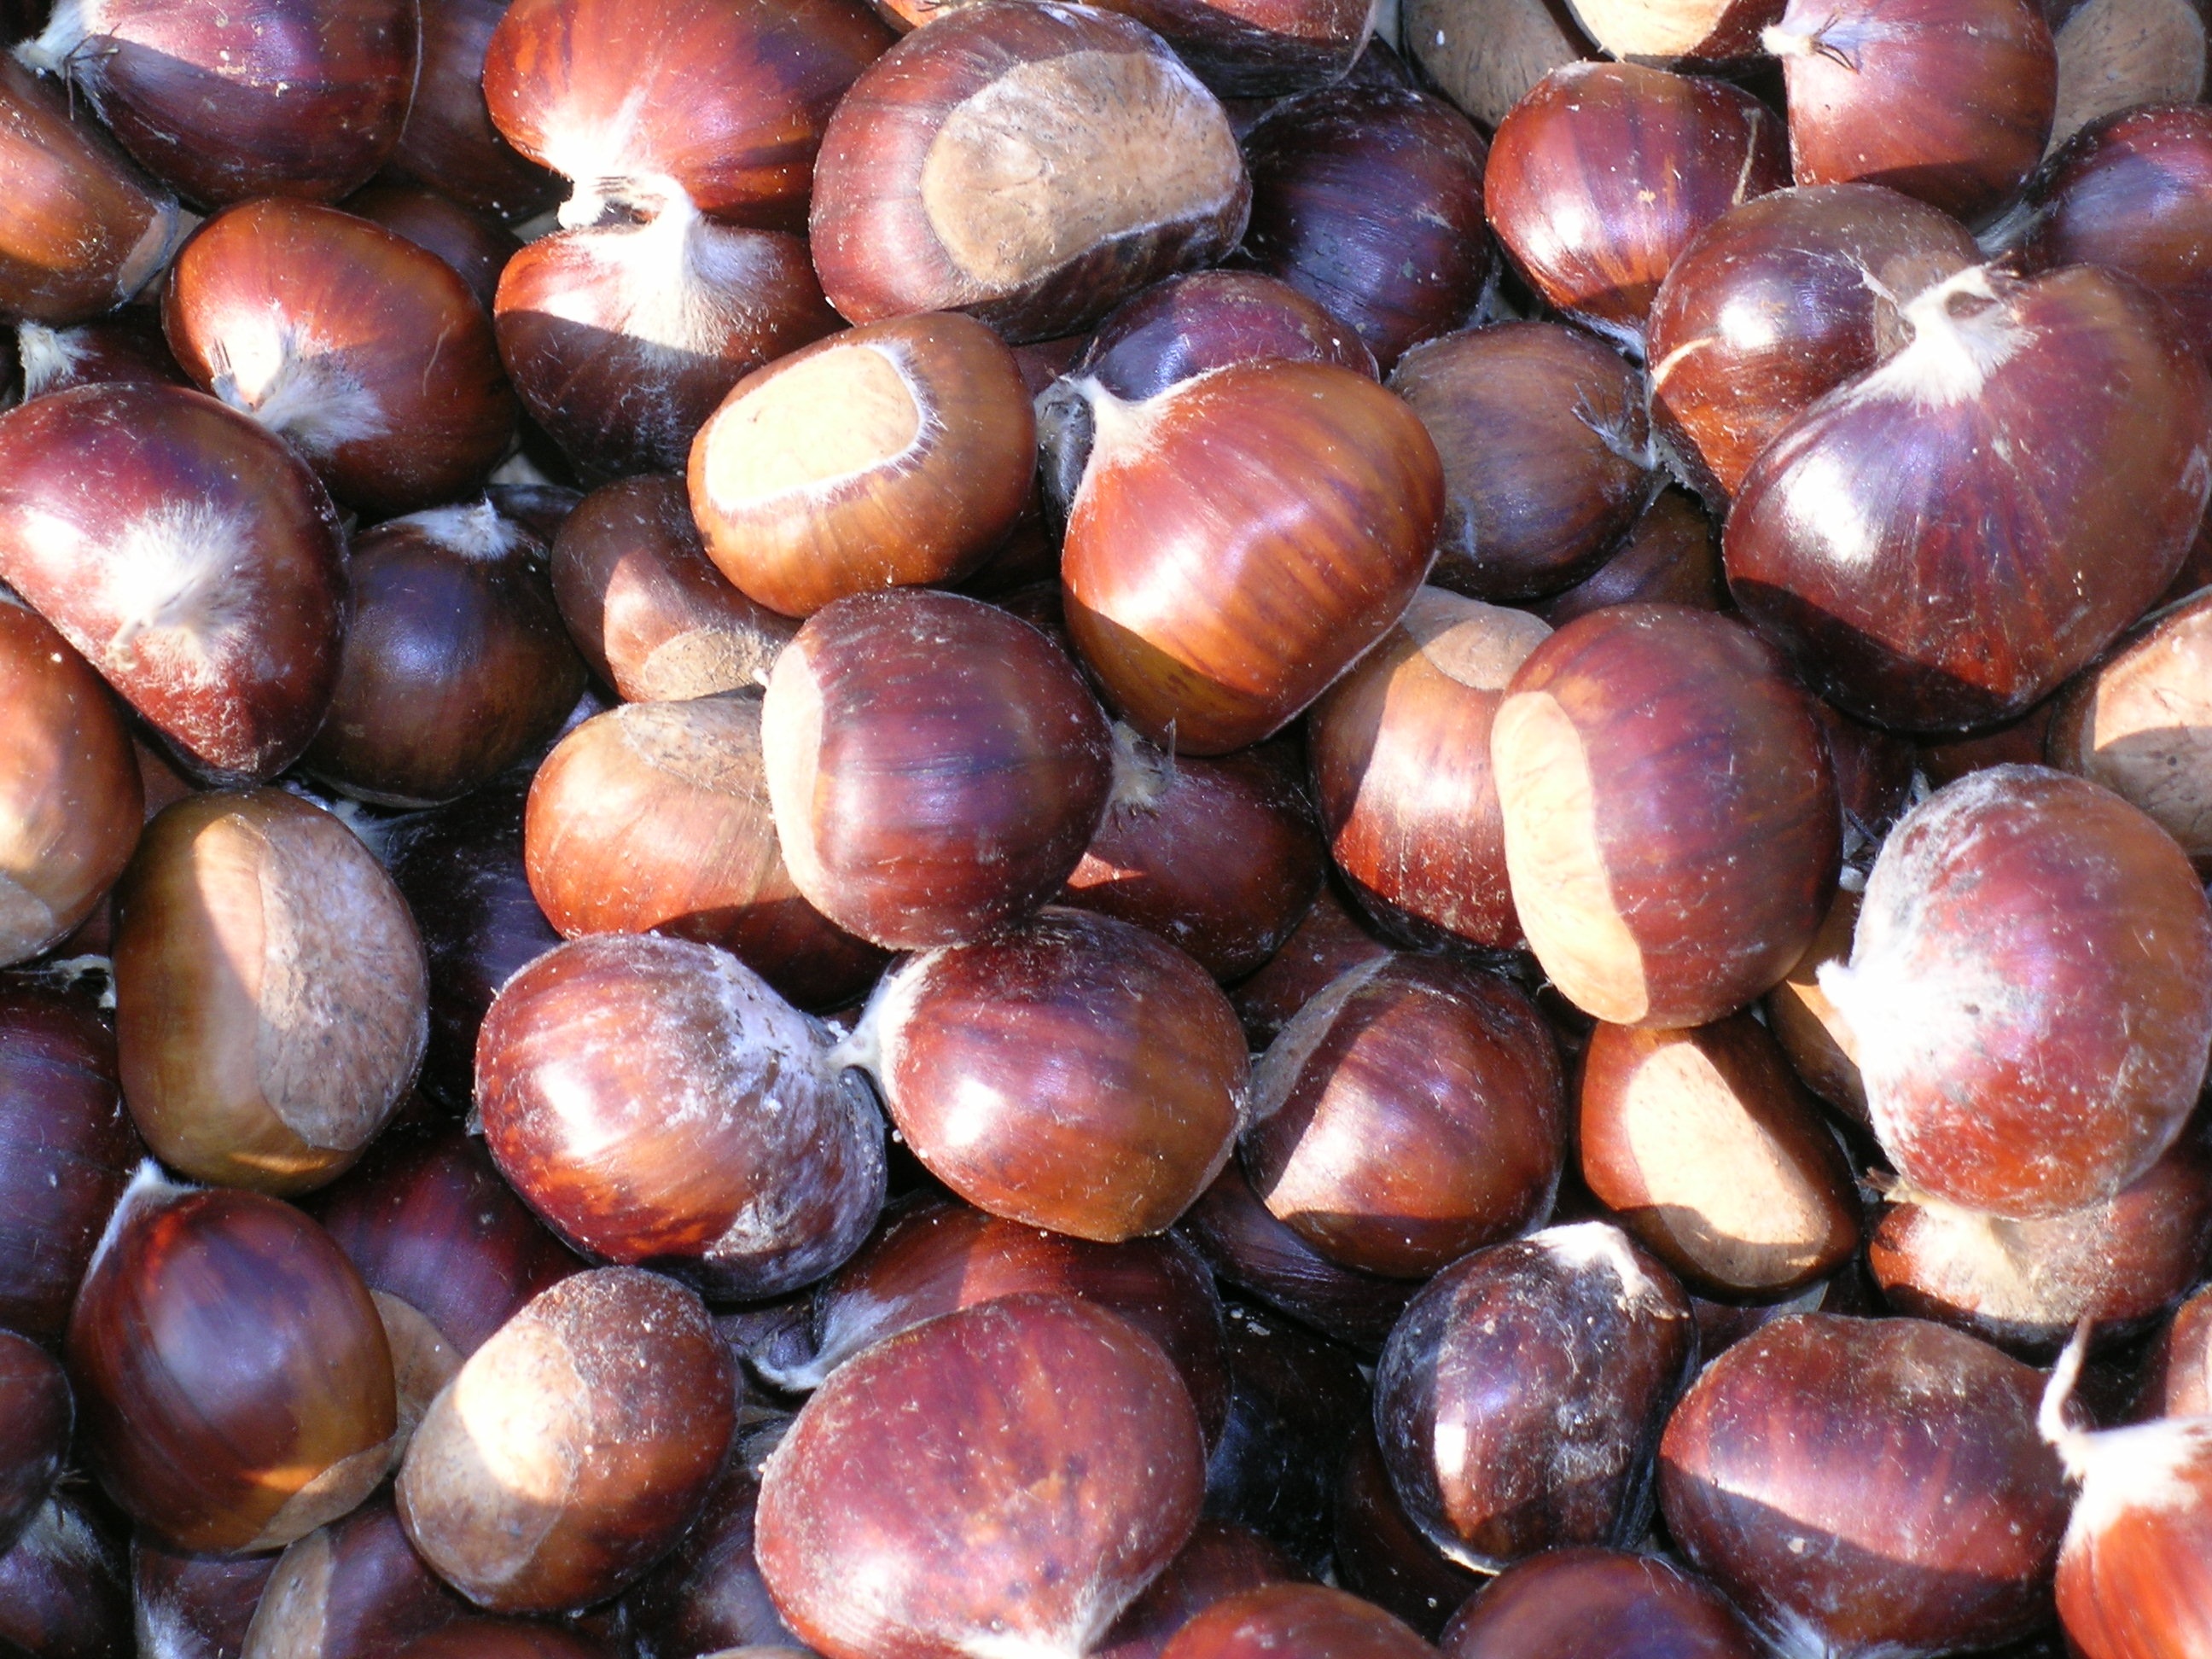
plant, fruit, food, produce, autumn, nut, chestnuts, hazelnut, chestnut, flowering plant, shallot, nuts seeds